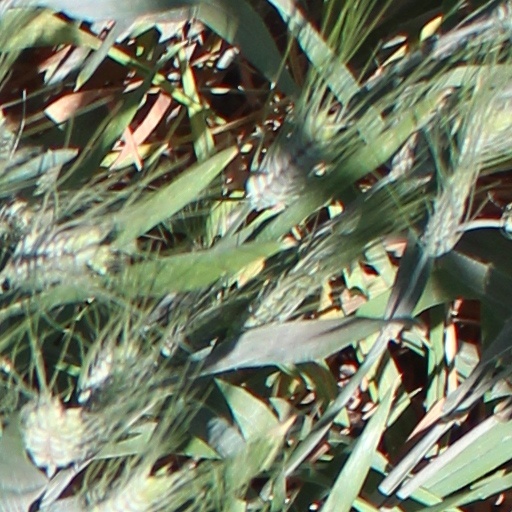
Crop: wheat